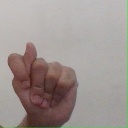
अक्षर: ट